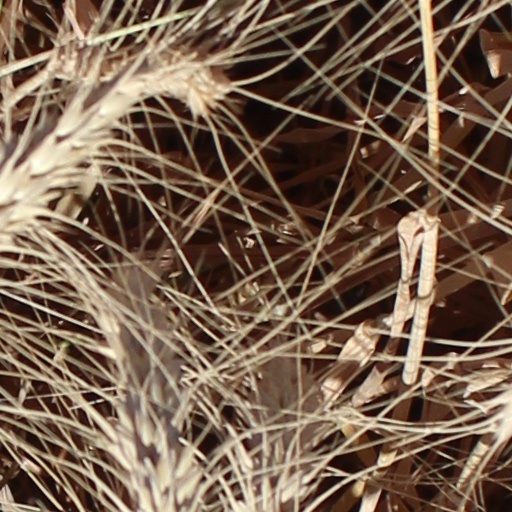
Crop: wheat